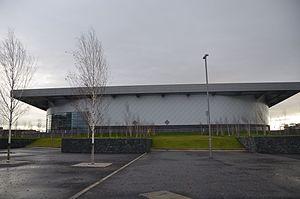
Les 113ᵉ championnats du monde de cyclisme sur piste se déroulent du 12 au 16 octobre 2023 à Glasgow en Écosse, au Royaume-Uni sur le Vélodrome Sir Chris Hoy. Les 20 épreuves présentes aux championnats précédents sont au programme.